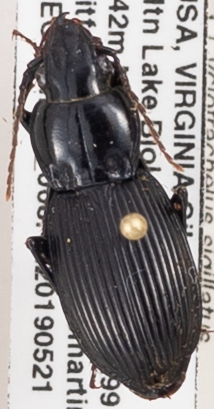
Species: Pterostichus coracinus
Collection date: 2019-05-21
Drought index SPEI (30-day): -0.62
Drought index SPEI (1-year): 2.09
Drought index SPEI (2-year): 2.09